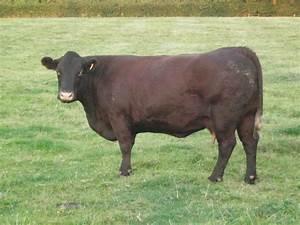
cow